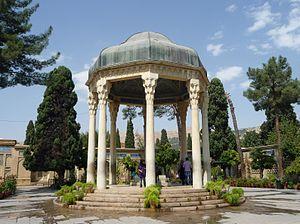
Chiraz ou Shiraz est une ville du sud-ouest de l'Iran. C'est la capitale de la province du Fars.